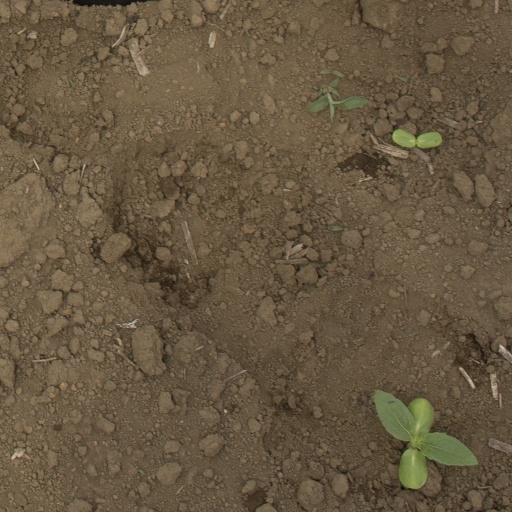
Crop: Jerusalem artichoke